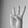
ASL letter: W